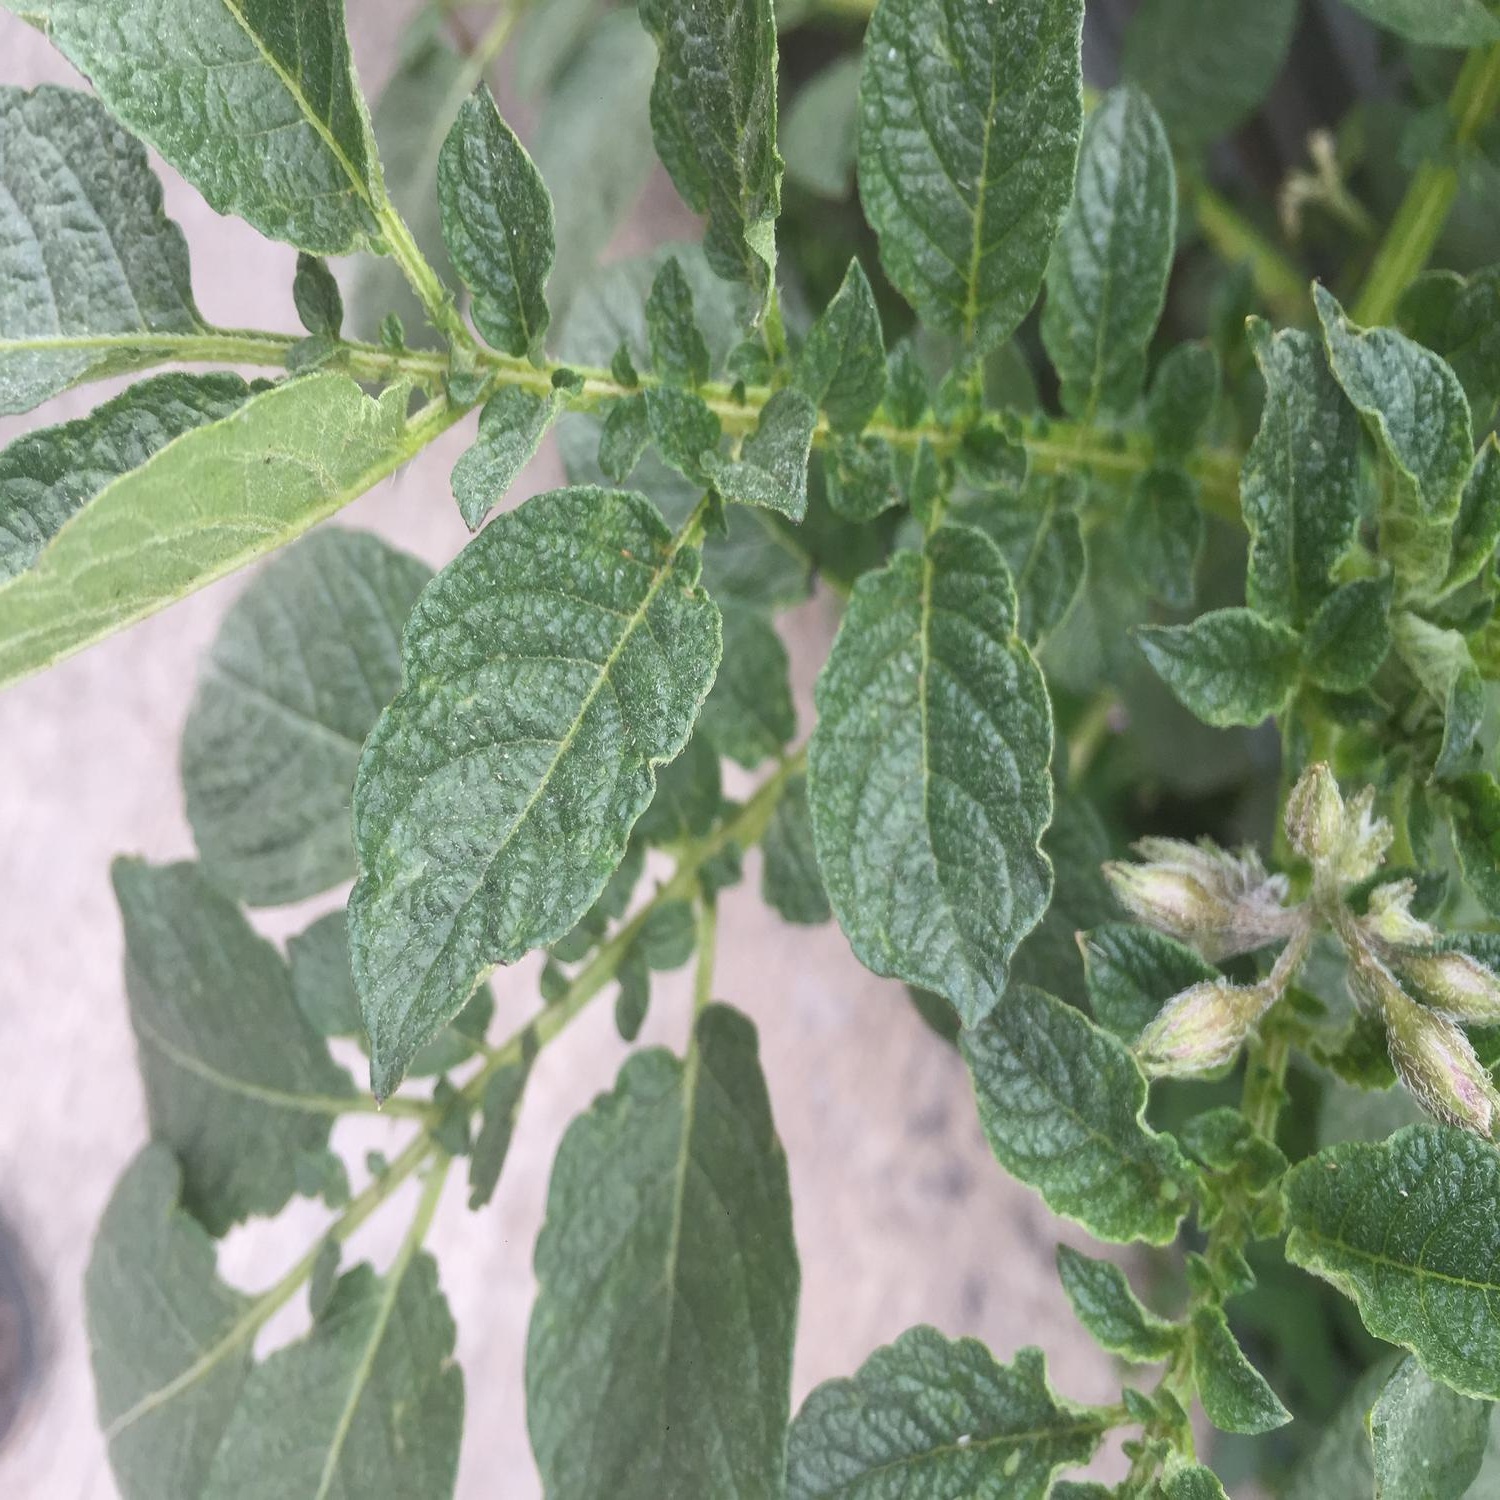
Etiqueta: Virus